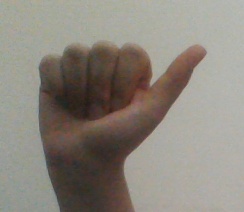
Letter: dhad